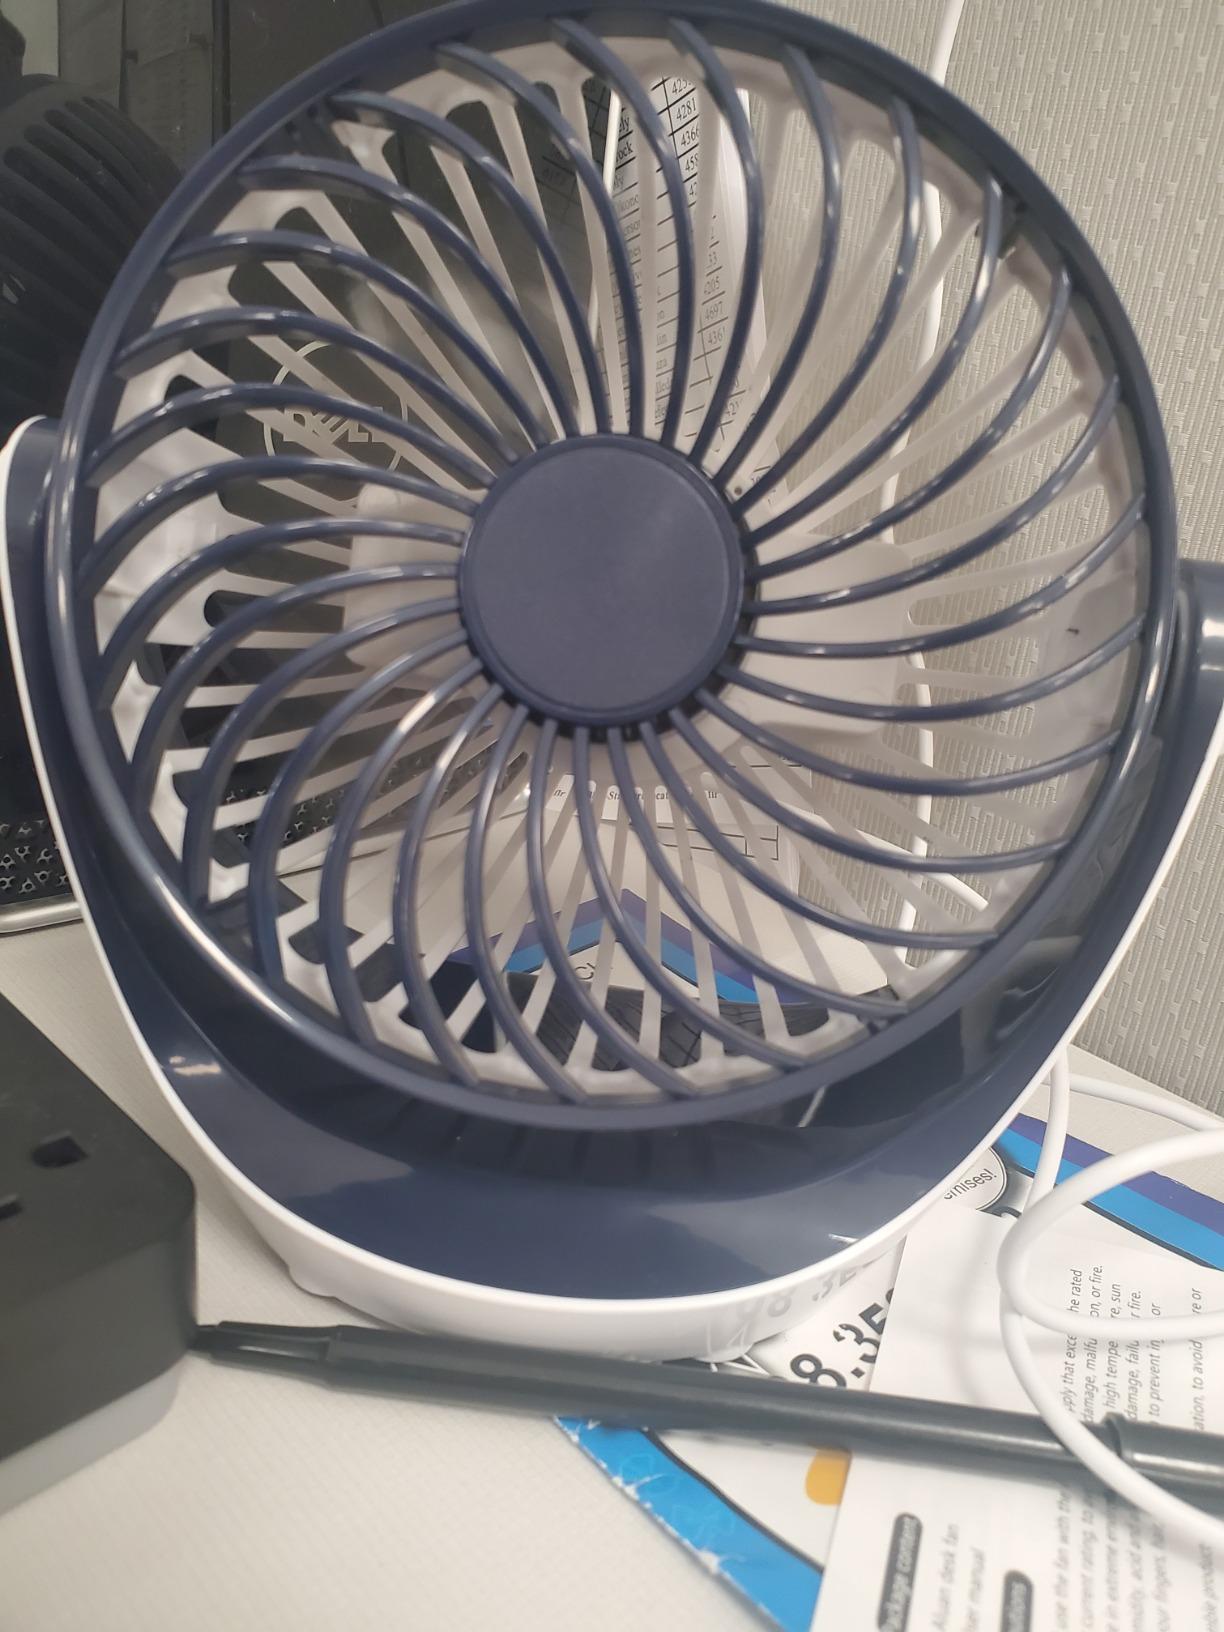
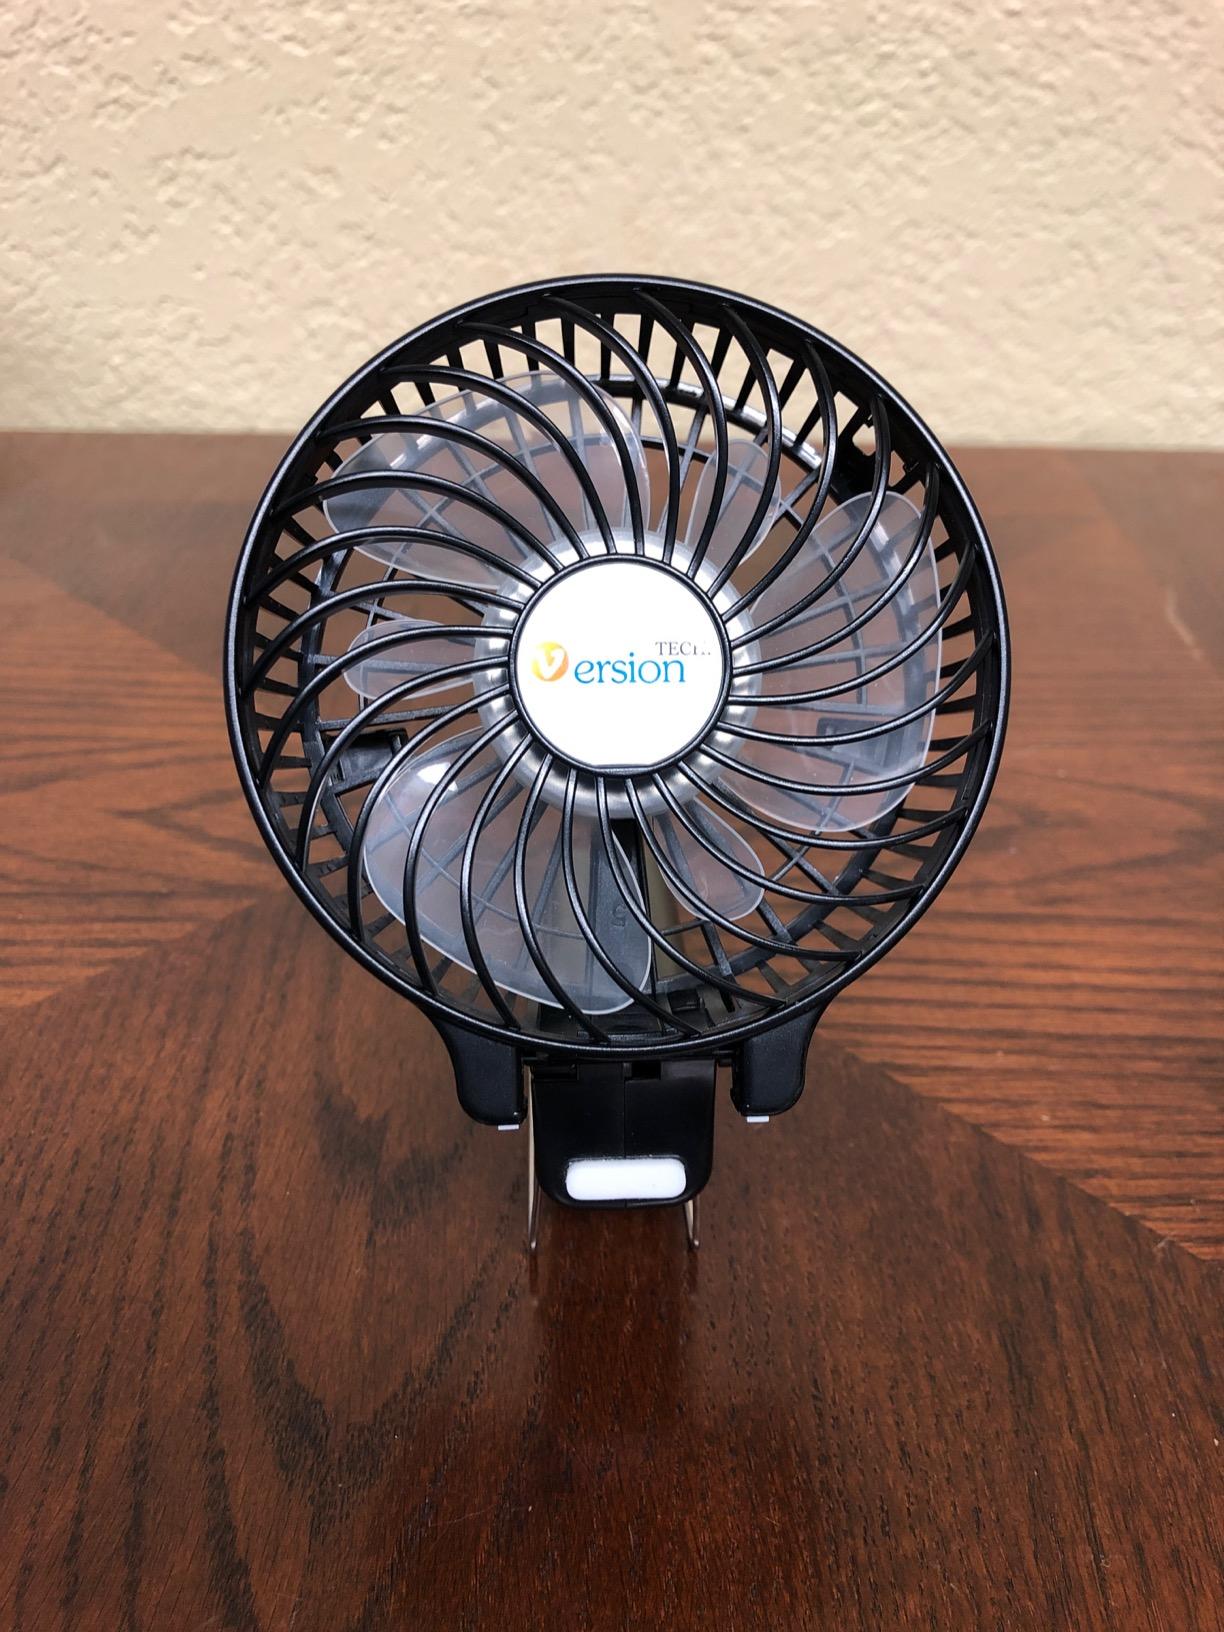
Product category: fan
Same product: no